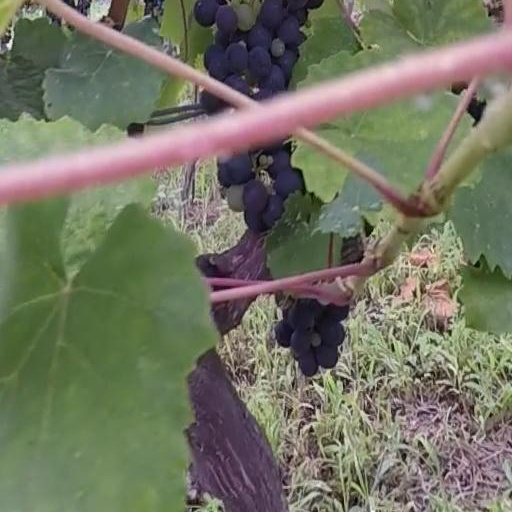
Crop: grape